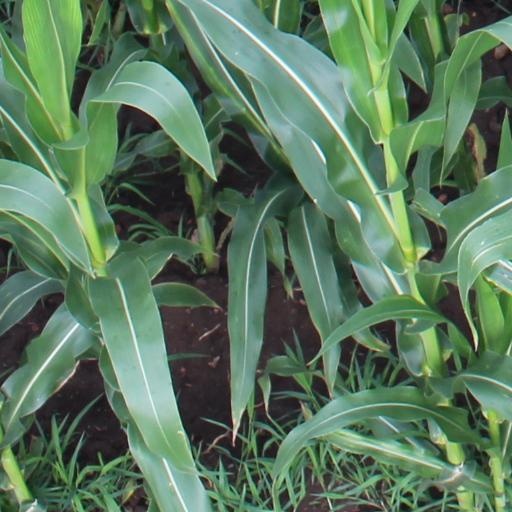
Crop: maize; corn